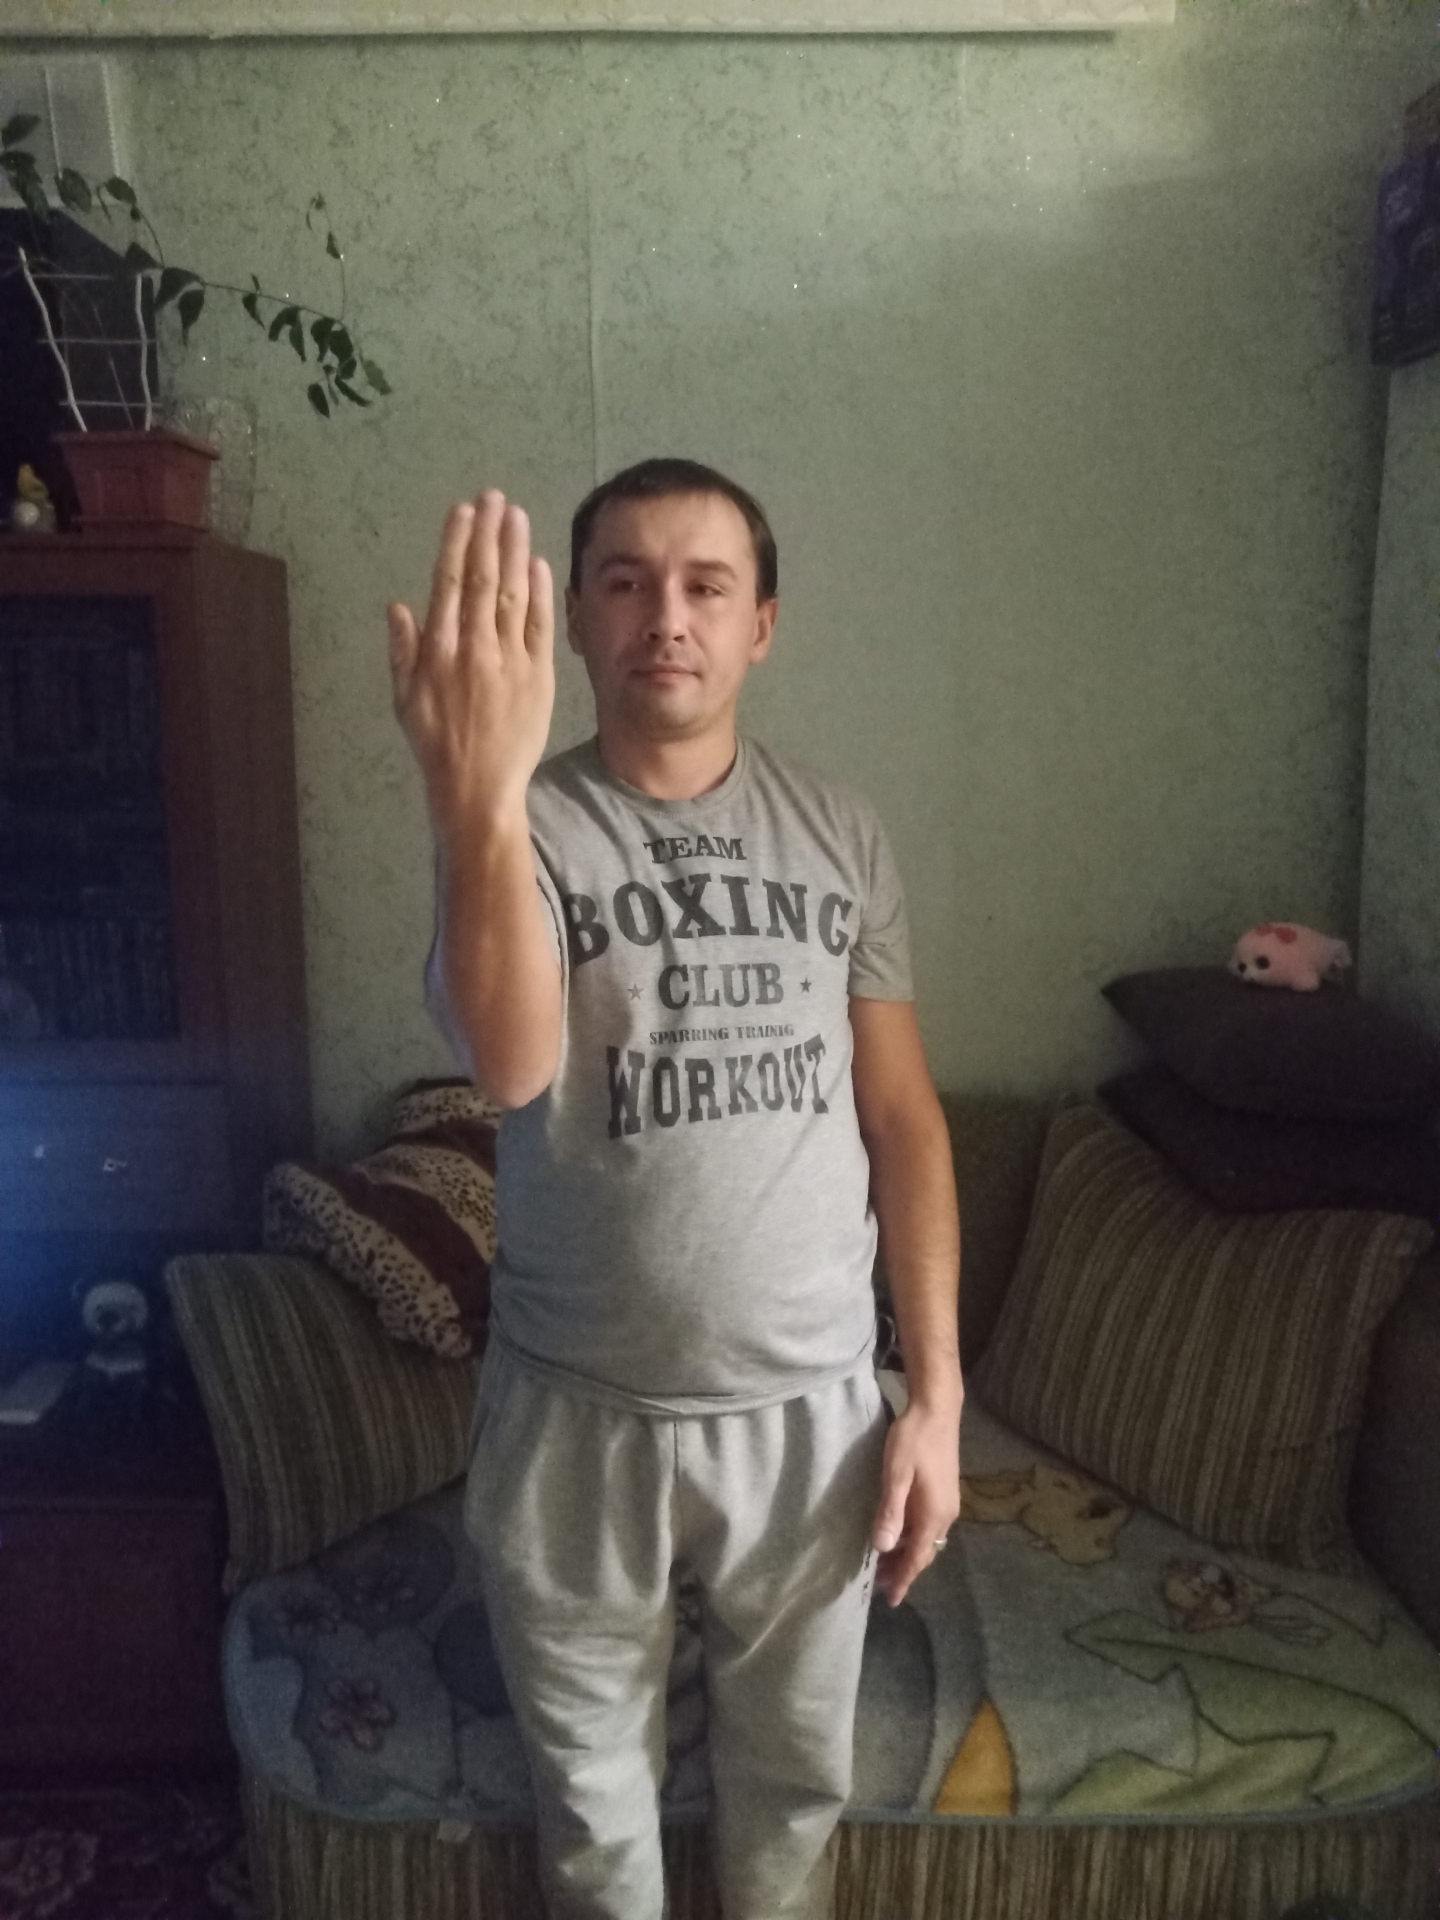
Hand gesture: stop_inverted